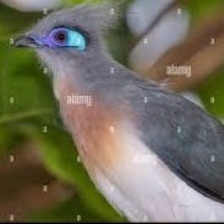
Species: CRESTED COUA
Scientific name: COUA CRISTATA